Rancho San Leandro

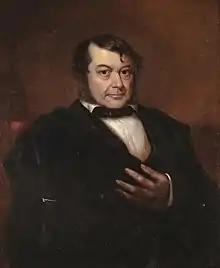
Californio statesman José Joaquín Estudillo.

José Joaquín Estudillo(1800 – 1852), son of Spanish soldier José María Estudillo and brother of José Antonio Estudillo, was born at the Presidio of Monterey and joined the Spanish Army at the age of 15. In 1823, Estudillo married Juana del Carmen Martinez (daughter of Ygnacio Martínez, grantee of Rancho El Pinole). In 1835, Estudillo was the commissioner for the secularization of Mission San Francisco de Asís. In 1835, he was elected alcalde of Yerba Buena. After his one-year term, Estudillo, his wife, and ten children moved across the San Francisco Bay, settling on San Leandro Creek just south of the Peraltas' Rancho San Antonio.